Bykle

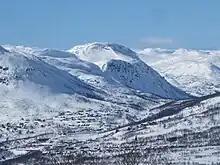
View of the village of Hovden in winter

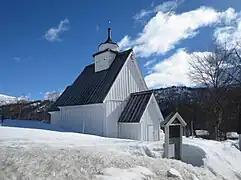
View of the Old Bykle Church

The municipality of Bykle was created when it was separated from the older municipality of Valle on 1 January 1902 after a dispute over the costs of road building (Bykle was the bigger area, while Valle had more people and more money). Initially, Bykle had a population of 476 residents in the new municipality. The boundaries of the municipality have not changed since that time.